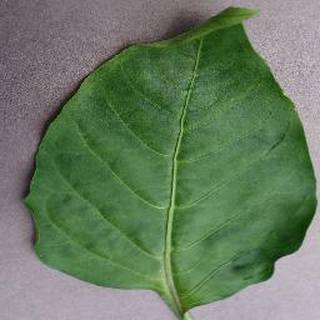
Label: healthy_bell_pepper